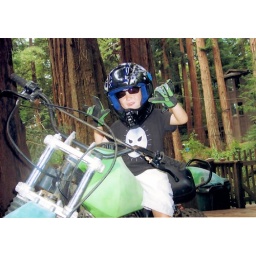
Gustavo on a motorcycle at Cheri's house in La Honda.